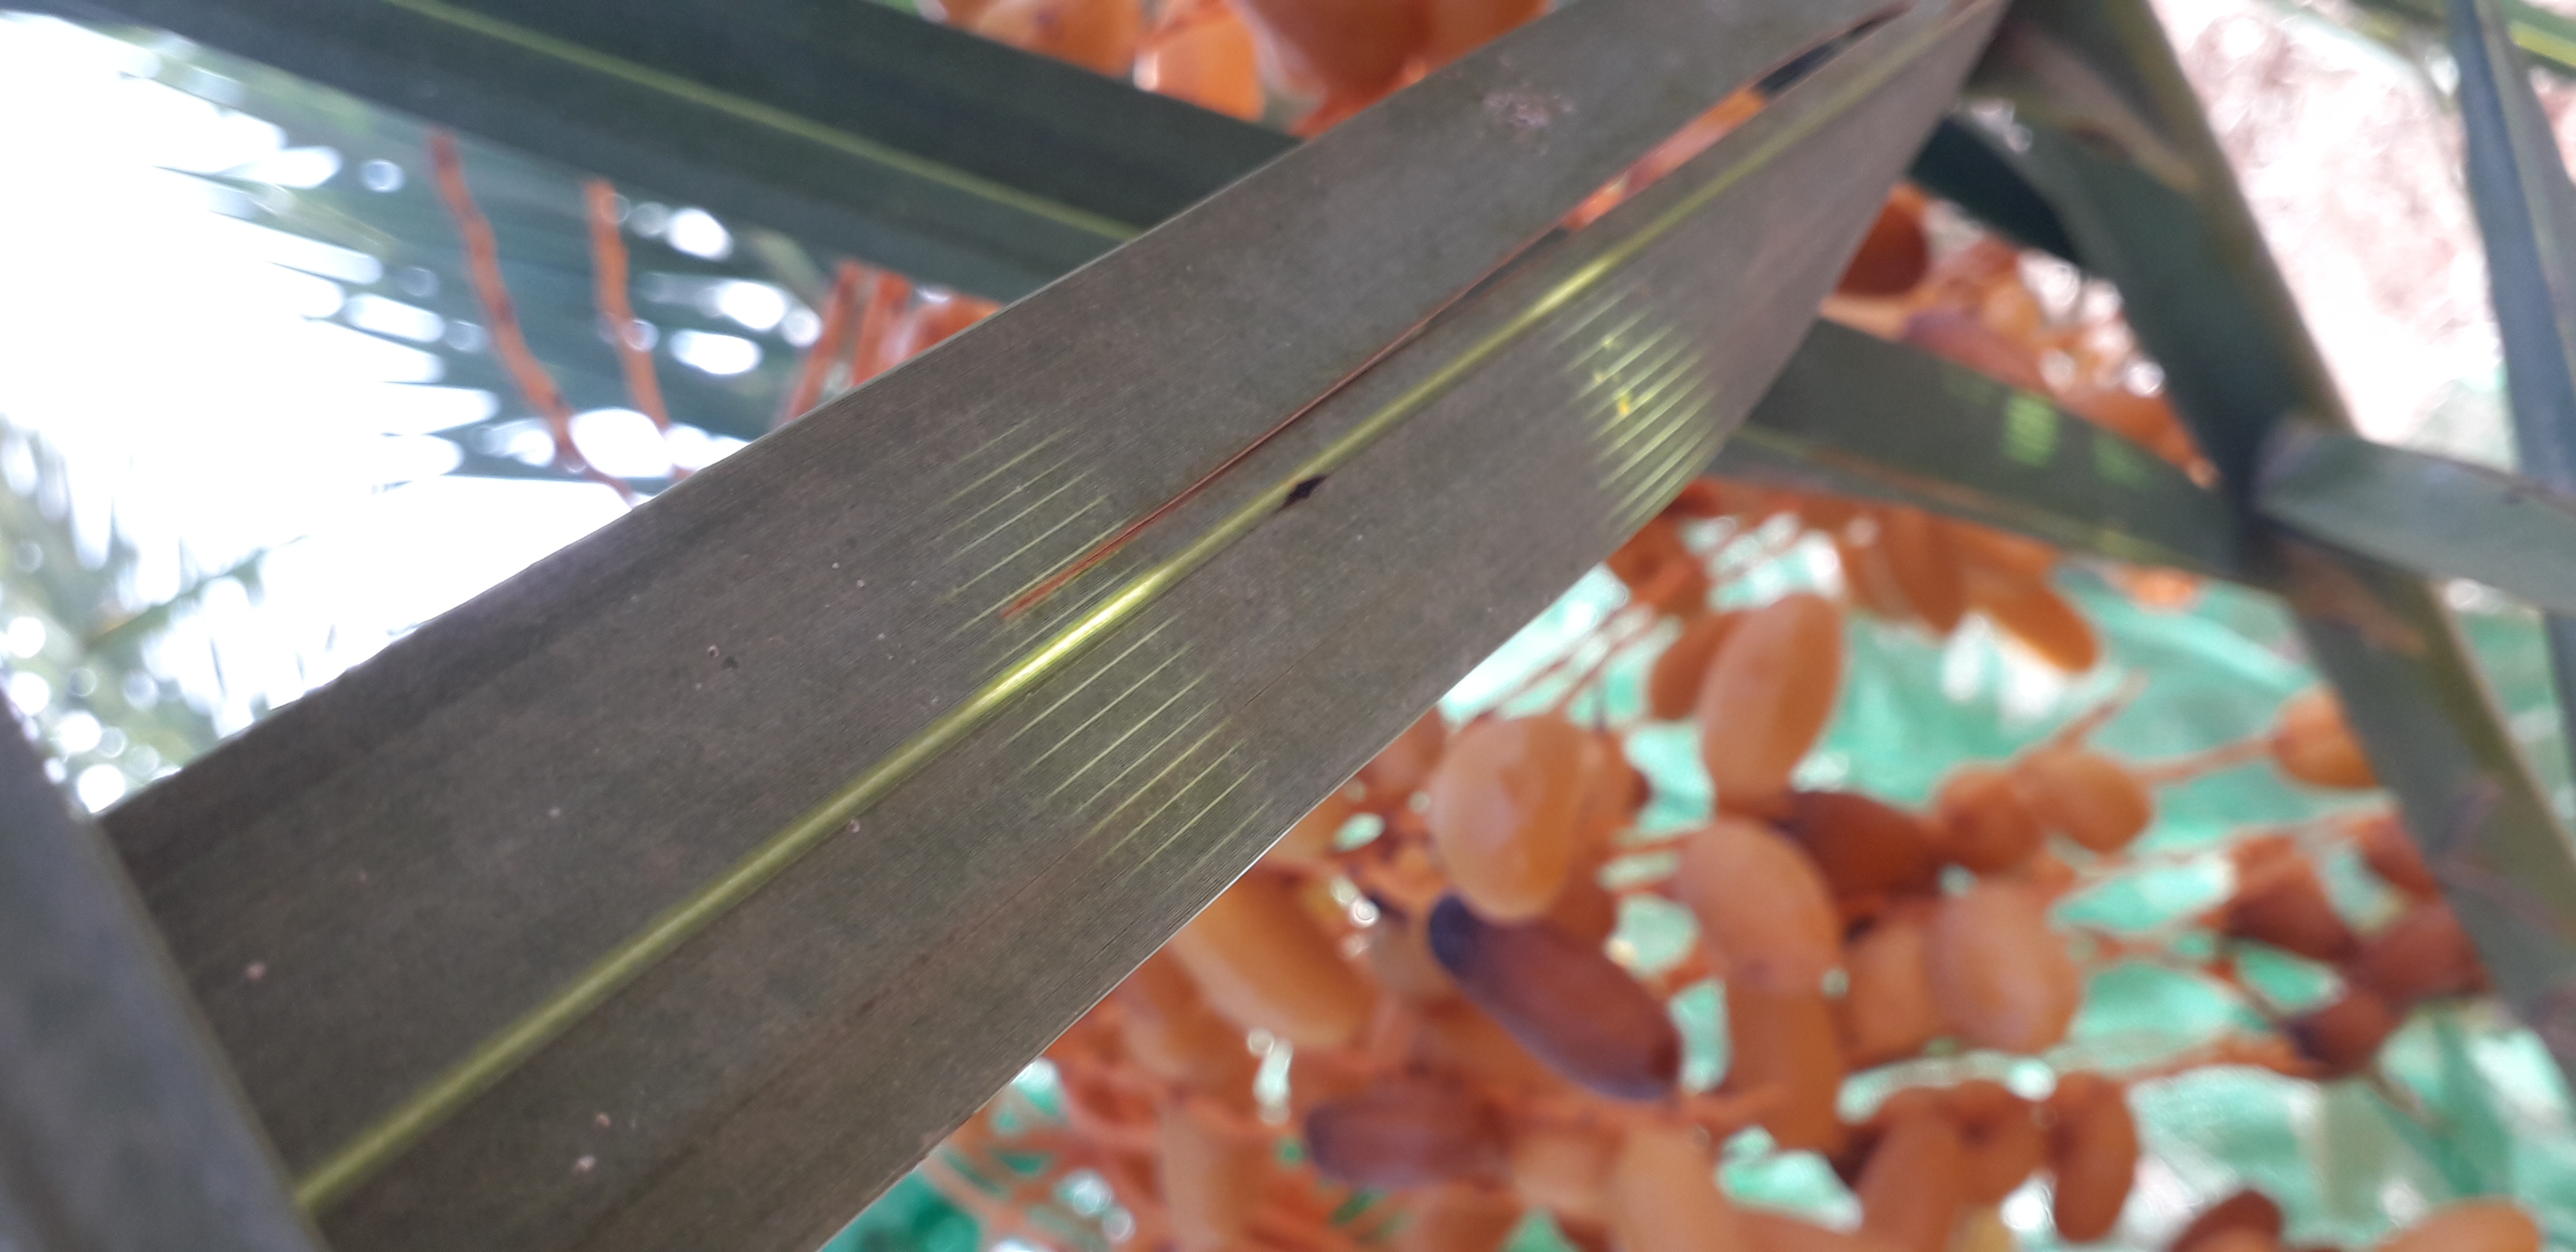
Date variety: kholt